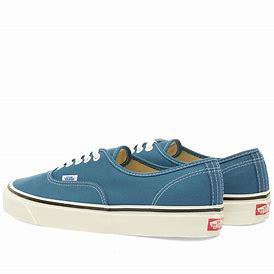
Brand: Vans
Model: UA Authentic 44 DX